John Akinde

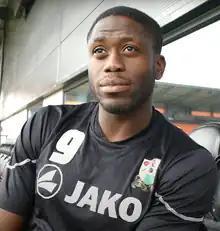
Akinde in March 2017

Job Ayo Akinde (born 8 July 1989), known as John Akinde, is an English professional footballer who plays for club Braintree Town.